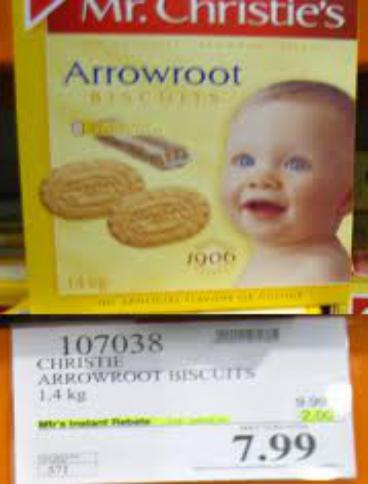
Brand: Arrowroot biscuits
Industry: Food